Nicholas U. Mayall

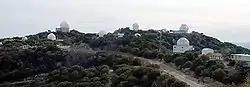
Overview of some of the telescopes at the Kitt Peak National Observatory

Mayall moved on from the University of California (after more than 25 years progressing from student to astronomer), to become the second director of Kitt Peak National Observatory (KPNO). With financial support from the National Science Foundation, several universities had formed a consortium — the Association of Universities for Research in Astronomy (AURA). Its purpose was to create and run a research observatory for American astronomers. The first director was Aden B. Meinel, who chose the site near Tucson at the Kitt Peak, and oversaw the building of its first telescope, the reflector which was completed in the spring of 1960.